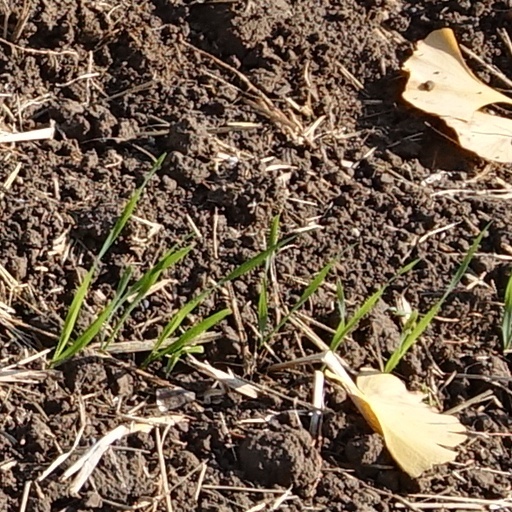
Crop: wheat